Caldwell County Courthouse (Missouri)

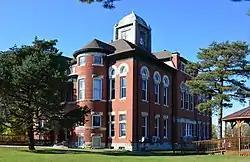
Caldwell County Courthouse, October 2019

Caldwell County Courthouse is a historic courthouse located in Kingston, Caldwell County, Missouri, USA. It was built between 1896 and 1898 and is a two-story red-brick building, set upon a regular ashlar foundation. The building measures . It has a truncated slate hip-roof, with a square-plan cupola and a bell-dome roof.